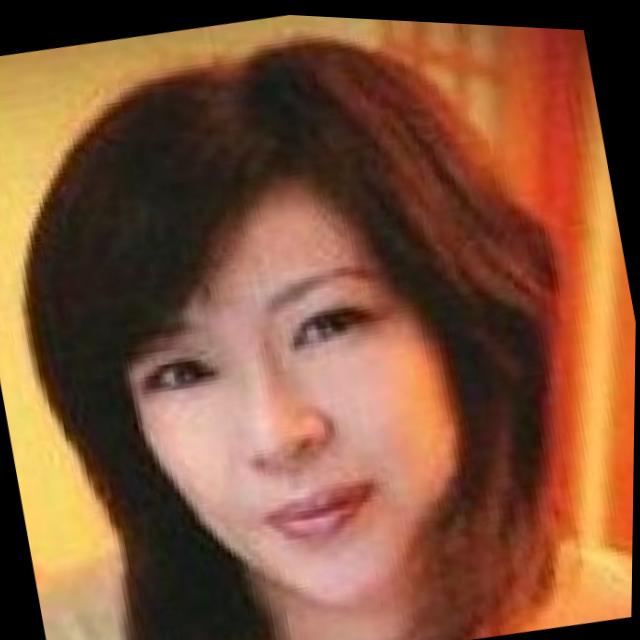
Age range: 45-64